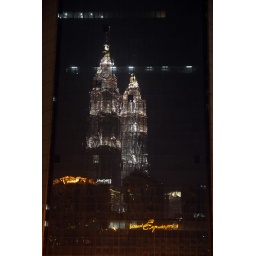
A flipped picture of the Petronas Twin Towers reflected in the building across the street from our hotel room